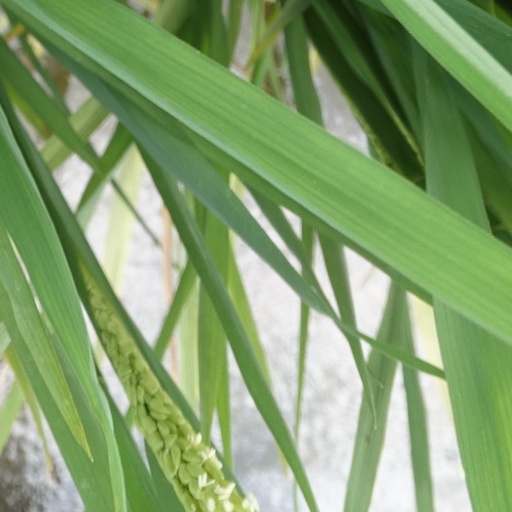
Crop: rice